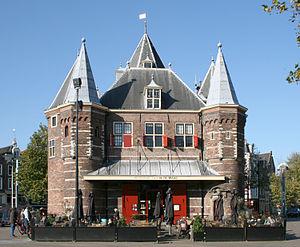
Le Nieuwmarkt est une place principale de la ville d'Amsterdam située dans l'arrondissement dit Centrum. Située dans le quartier chinois de la ville, et à proximité de De Wallen, la place accueille quotidiennement un marché en plein air, ainsi qu'un marché bio le samedi, et un marché aux puces le dimanche pendant les mois d'été. La place donne également son nom au quartier qui l'entoure, le Nieuwmarktbuurt. Étant donné la forte proportion de Chinois qui habitent dans le quartier, en particulier sur la Zeedijk, les panneaux de nom des rues situées autour de la place sont pour la plupart écrits à la fois en néerlandais et en chinois.